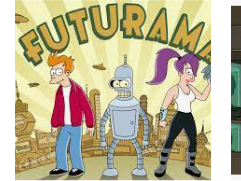
Portrait style: Cartoon Portrait